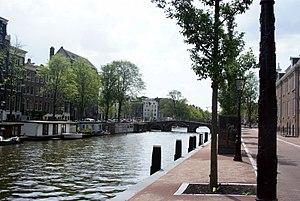
Le Keizersgracht est l'un des canaux principaux de la ville d'Amsterdam, capitale des Pays-Bas. Situé dans l'arrondissement de Centrum, il constitue en outre le troisième des quatre canaux concentriques qui forment le quartier du Grachtengordel avec le Prinsengracht et le Herengracht et le Singel. D'une longueur de 2,8 kilomètres, il est creusé au XVIIᵉ siècle.